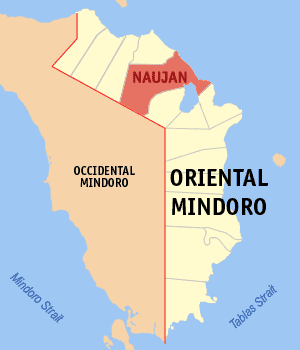
Naujan est une municipalité de la province du Mindoro oriental, aux Philippines.